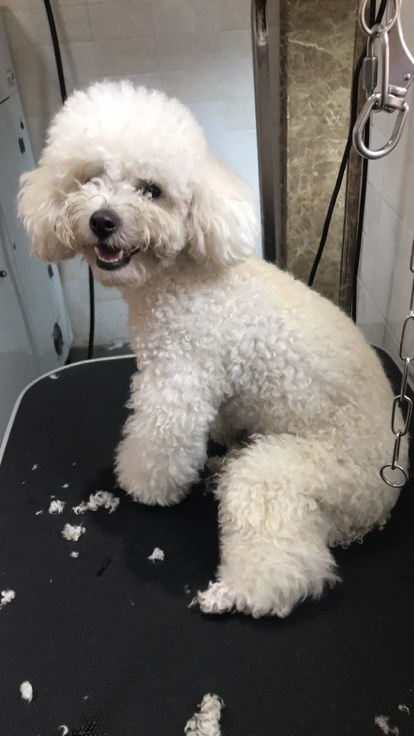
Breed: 3083-n000117-Bichon_Frise